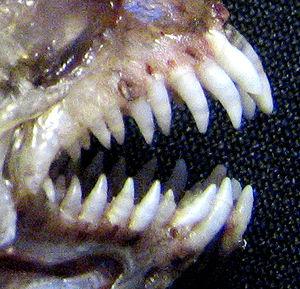
Tautogolabrus adspersus est une espèce de poissons marins de la famille des Labridae.